Colonia Tovar

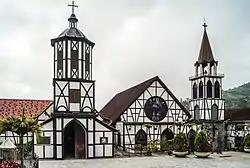
The Church San Martin de Tours was based in the church of Endingen in Germany.

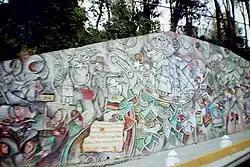
Mural representative of Colonia Tovar.

"Oktoberfest" is held annually in October. On occasion, groups from Germany were invited to play traditional music. The International Festival of Chamber Music also takes place.